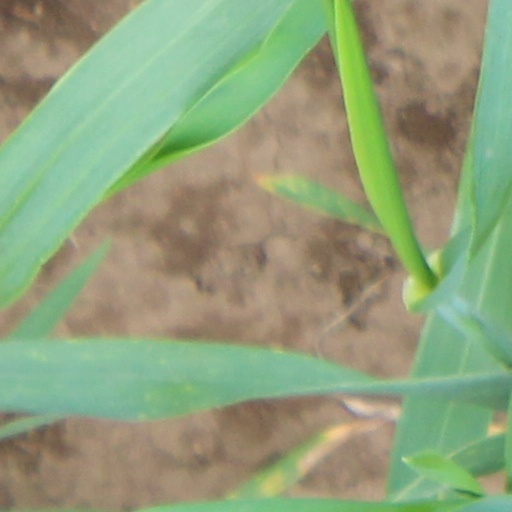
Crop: wheat